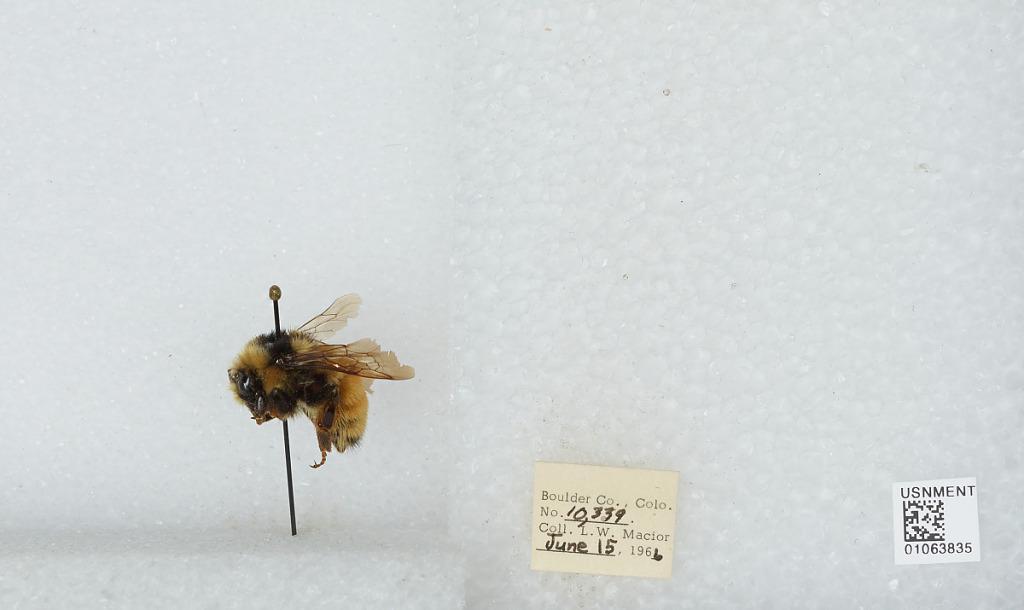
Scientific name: Bombus (Pyrobombus) bifarius Cresson
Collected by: L. Macior
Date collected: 1966-6-15
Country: United States
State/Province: Colorado
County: Boulder
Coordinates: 40.0017, -105.308